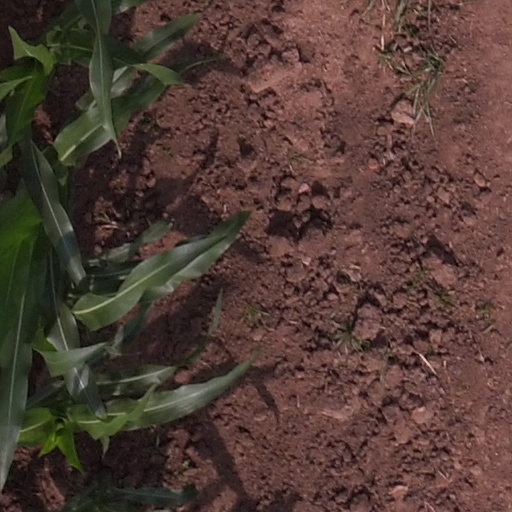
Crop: maize; corn